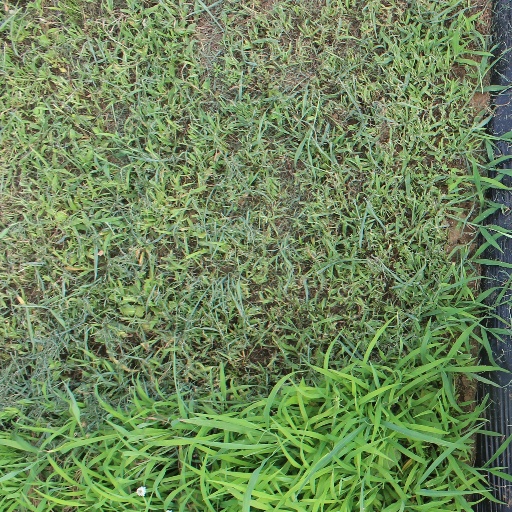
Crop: sorghum